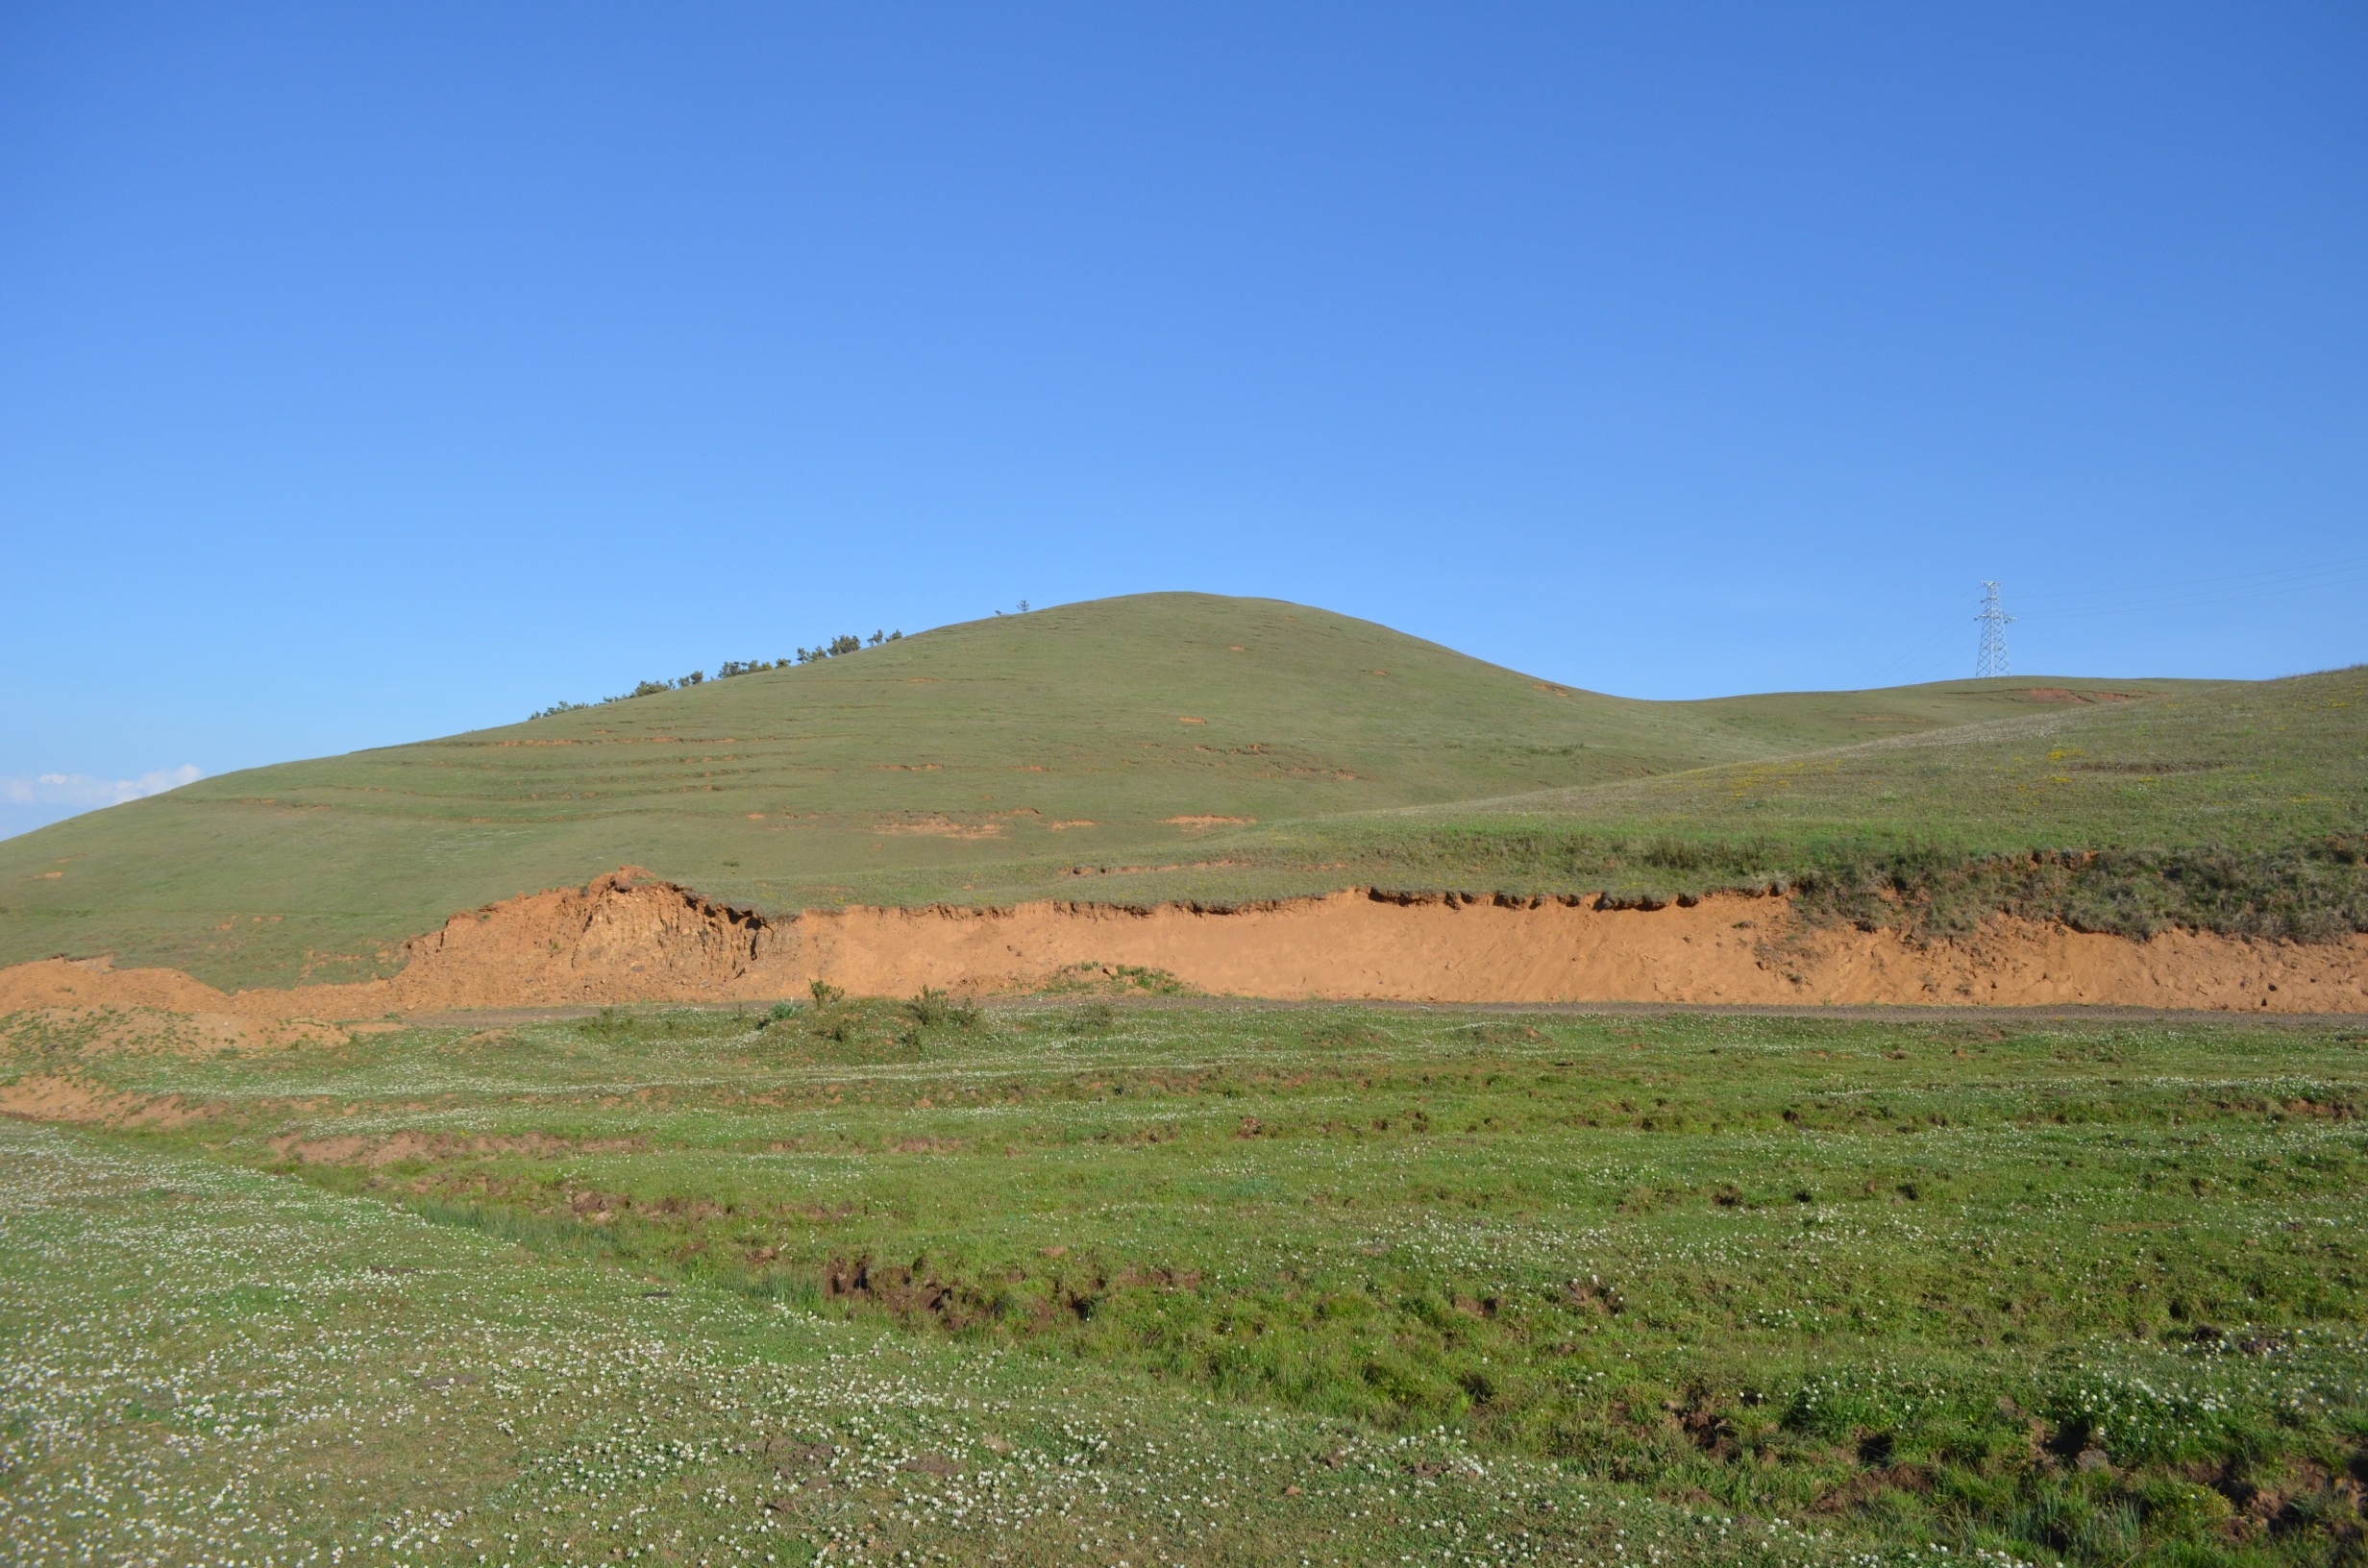
landscape, grass, mountain, field, meadow, prairie, hill, green, pasture, terrain, ridge, plain, grassland, badlands, plateau, fell, habitat, loch, ecosystem, mound, steppe, rural area, landform, natural environment, geographical feature, mountainous landforms, land lot, ecoregion, dashanbao